Benjamin Moore (bishop)

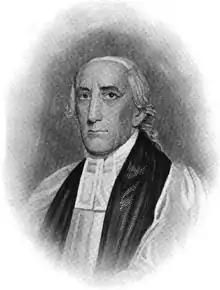

Benjamin Moore (October 5, 1748 – February 27, 1816) was the second Episcopal bishop of New York and the fifth President of Columbia University. He is remembered for having given Holy Communion to Alexander Hamilton on his deathbed, and for being the father of Clement Clarke Moore, the reputed author of the 1823 Christmas poem "A Visit From St. Nicholas."